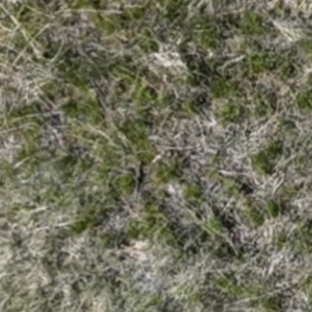
Month: may